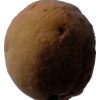
Label: peach